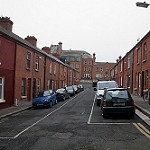
Scene: Outdoor